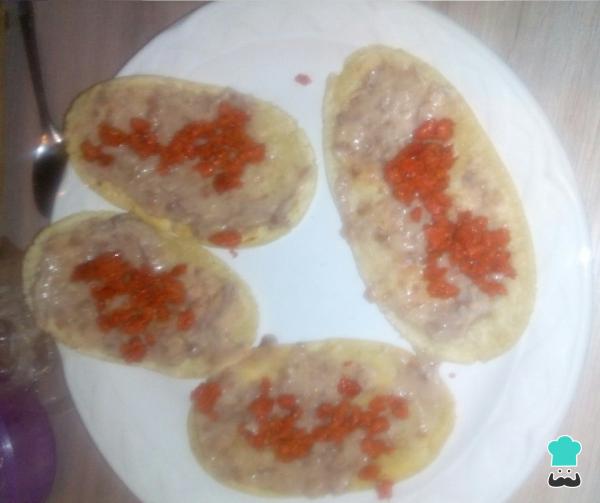
Embarramos los sopes mexicanos con frijoles y espolvoreamos el chorizo.